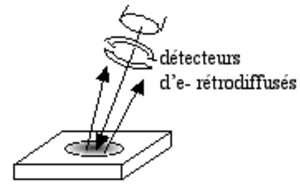
La microscopie électronique à balayage ou Scanning Electron Microscopy en anglais est une technique de microscopie électronique capable de produire des images en haute résolution de la surface d’un échantillon en utilisant le principe des interactions électrons-matière.